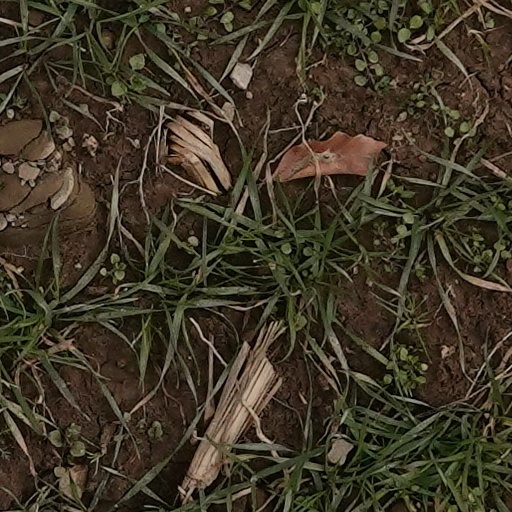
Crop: wheat